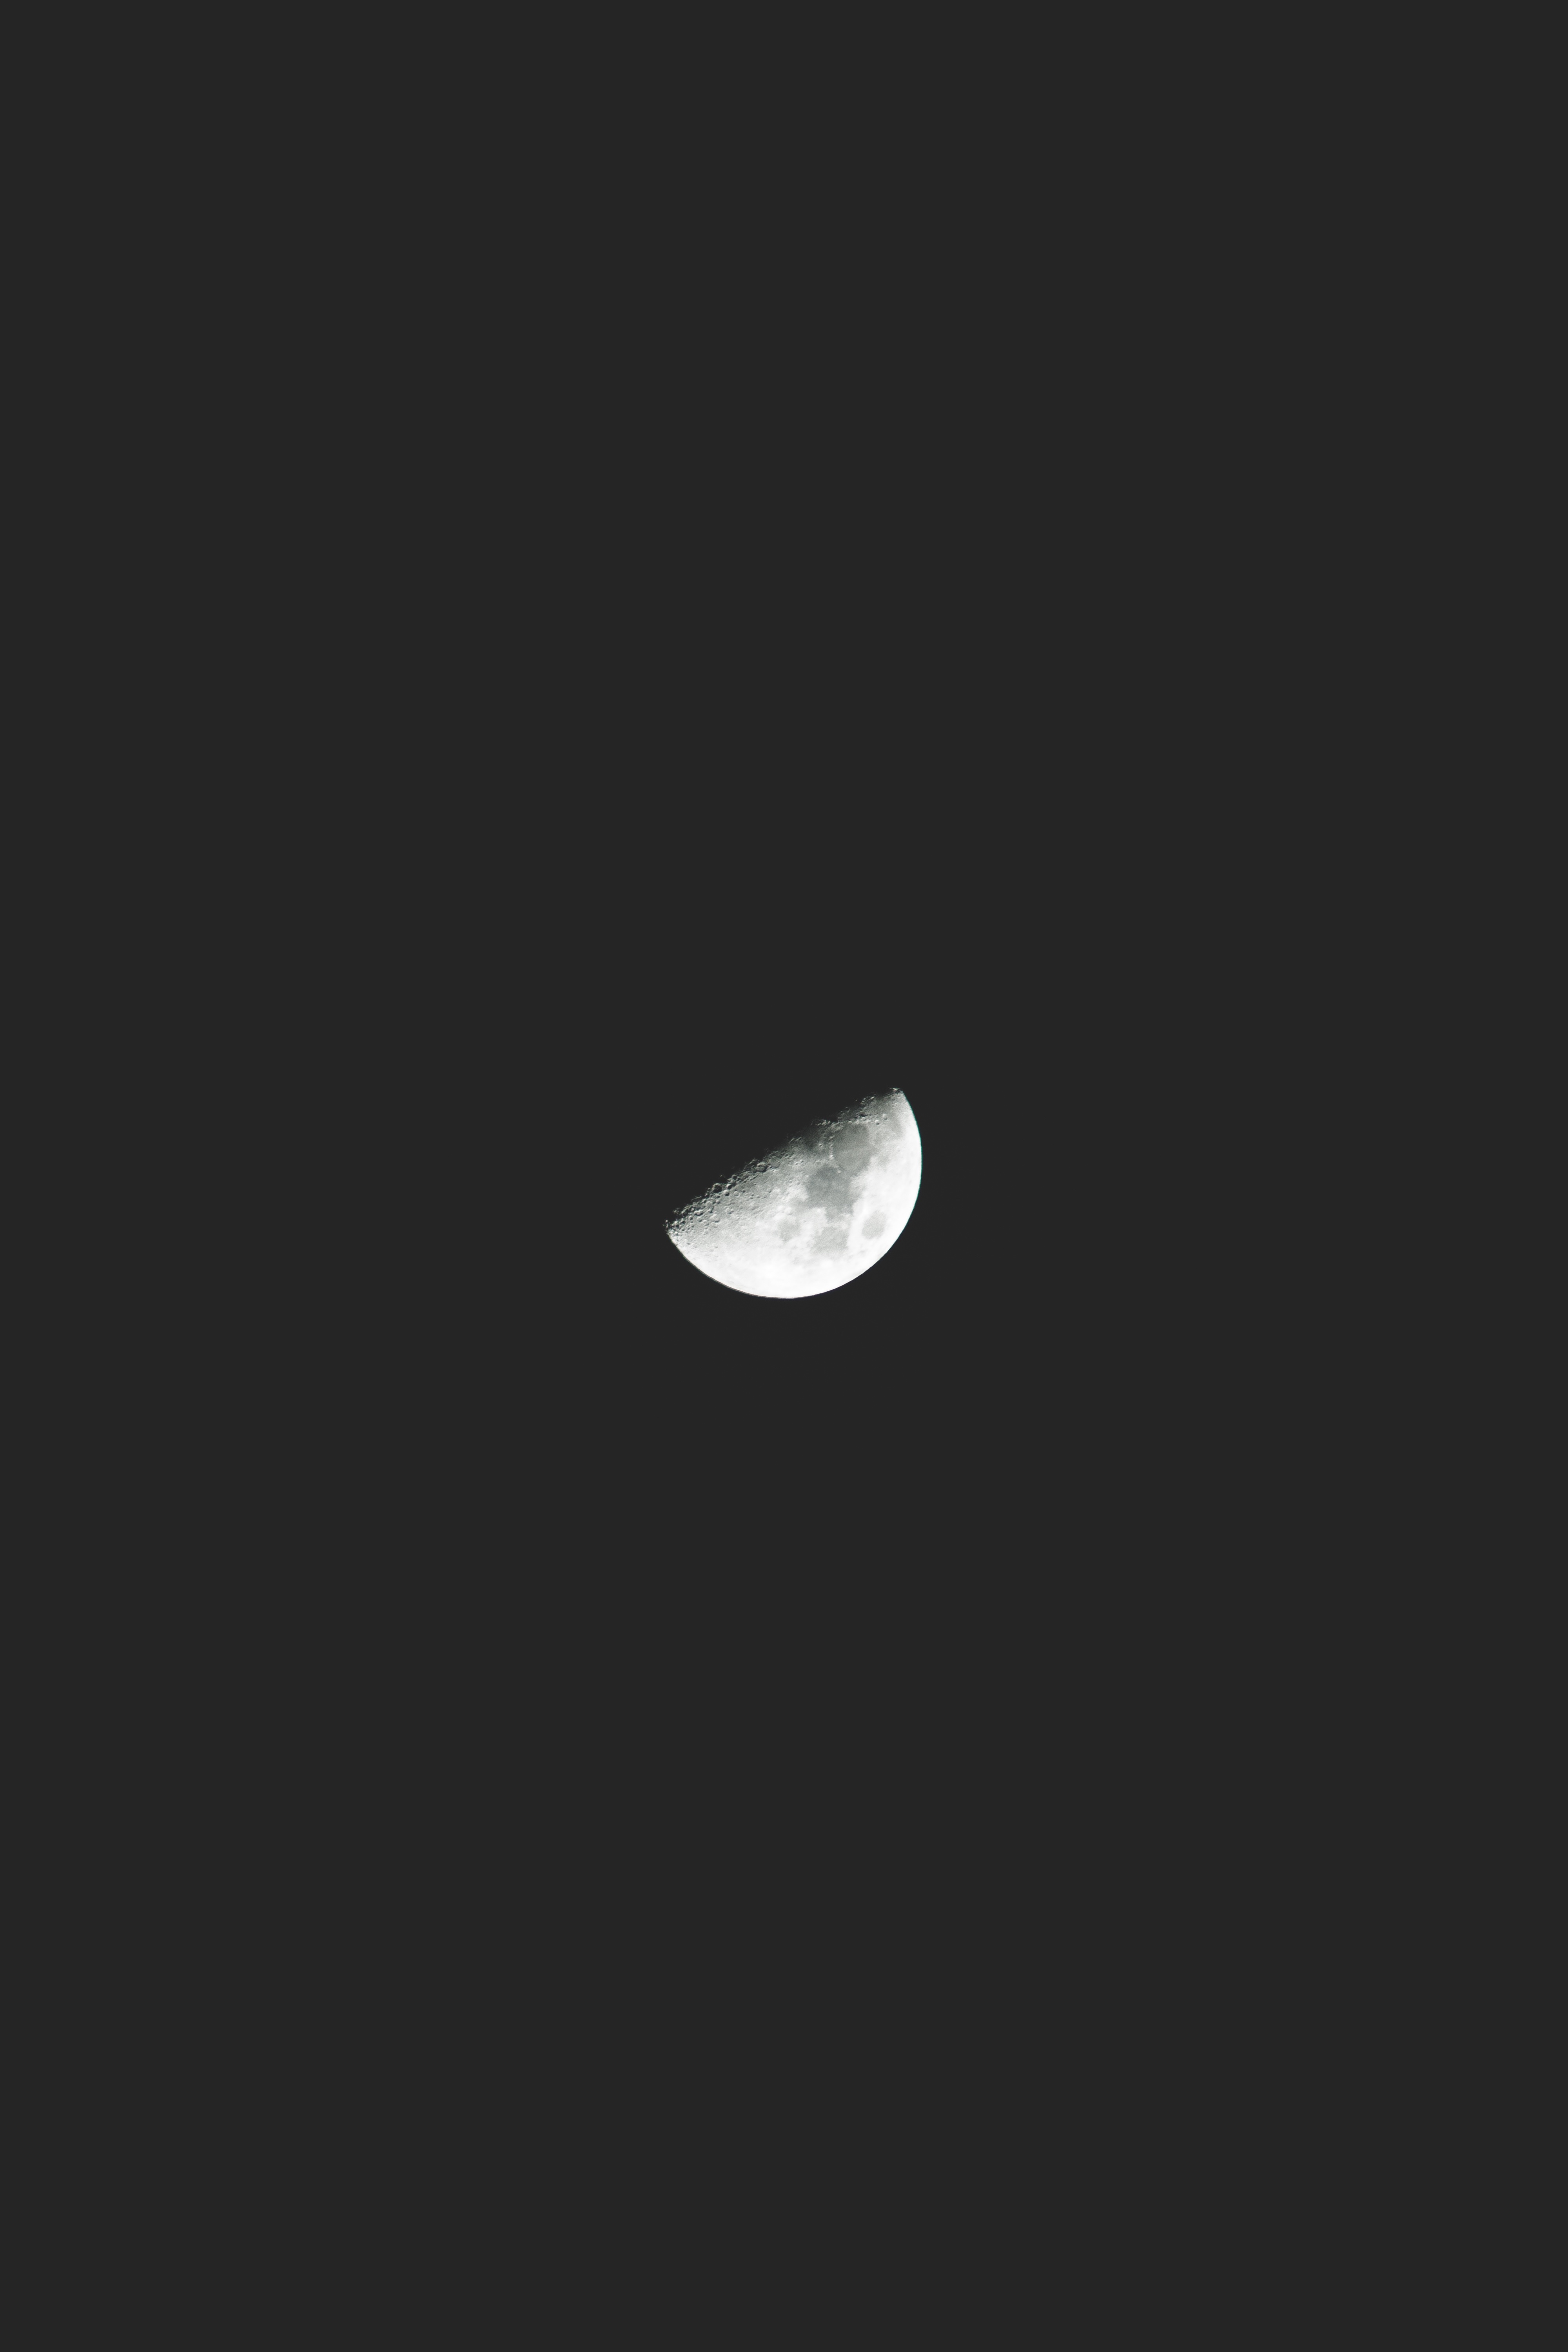
light, black and white, lighting, moon, circle, crescent